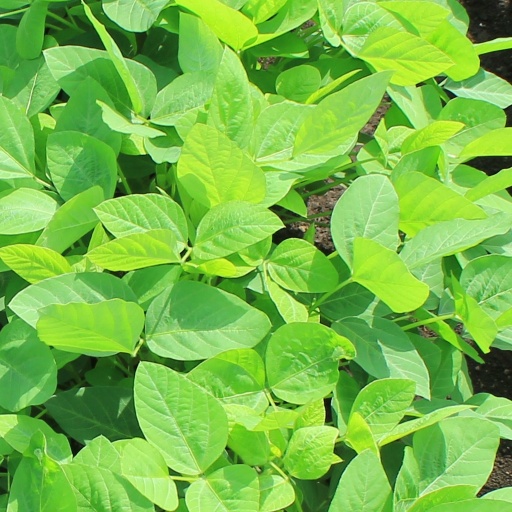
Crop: soybean